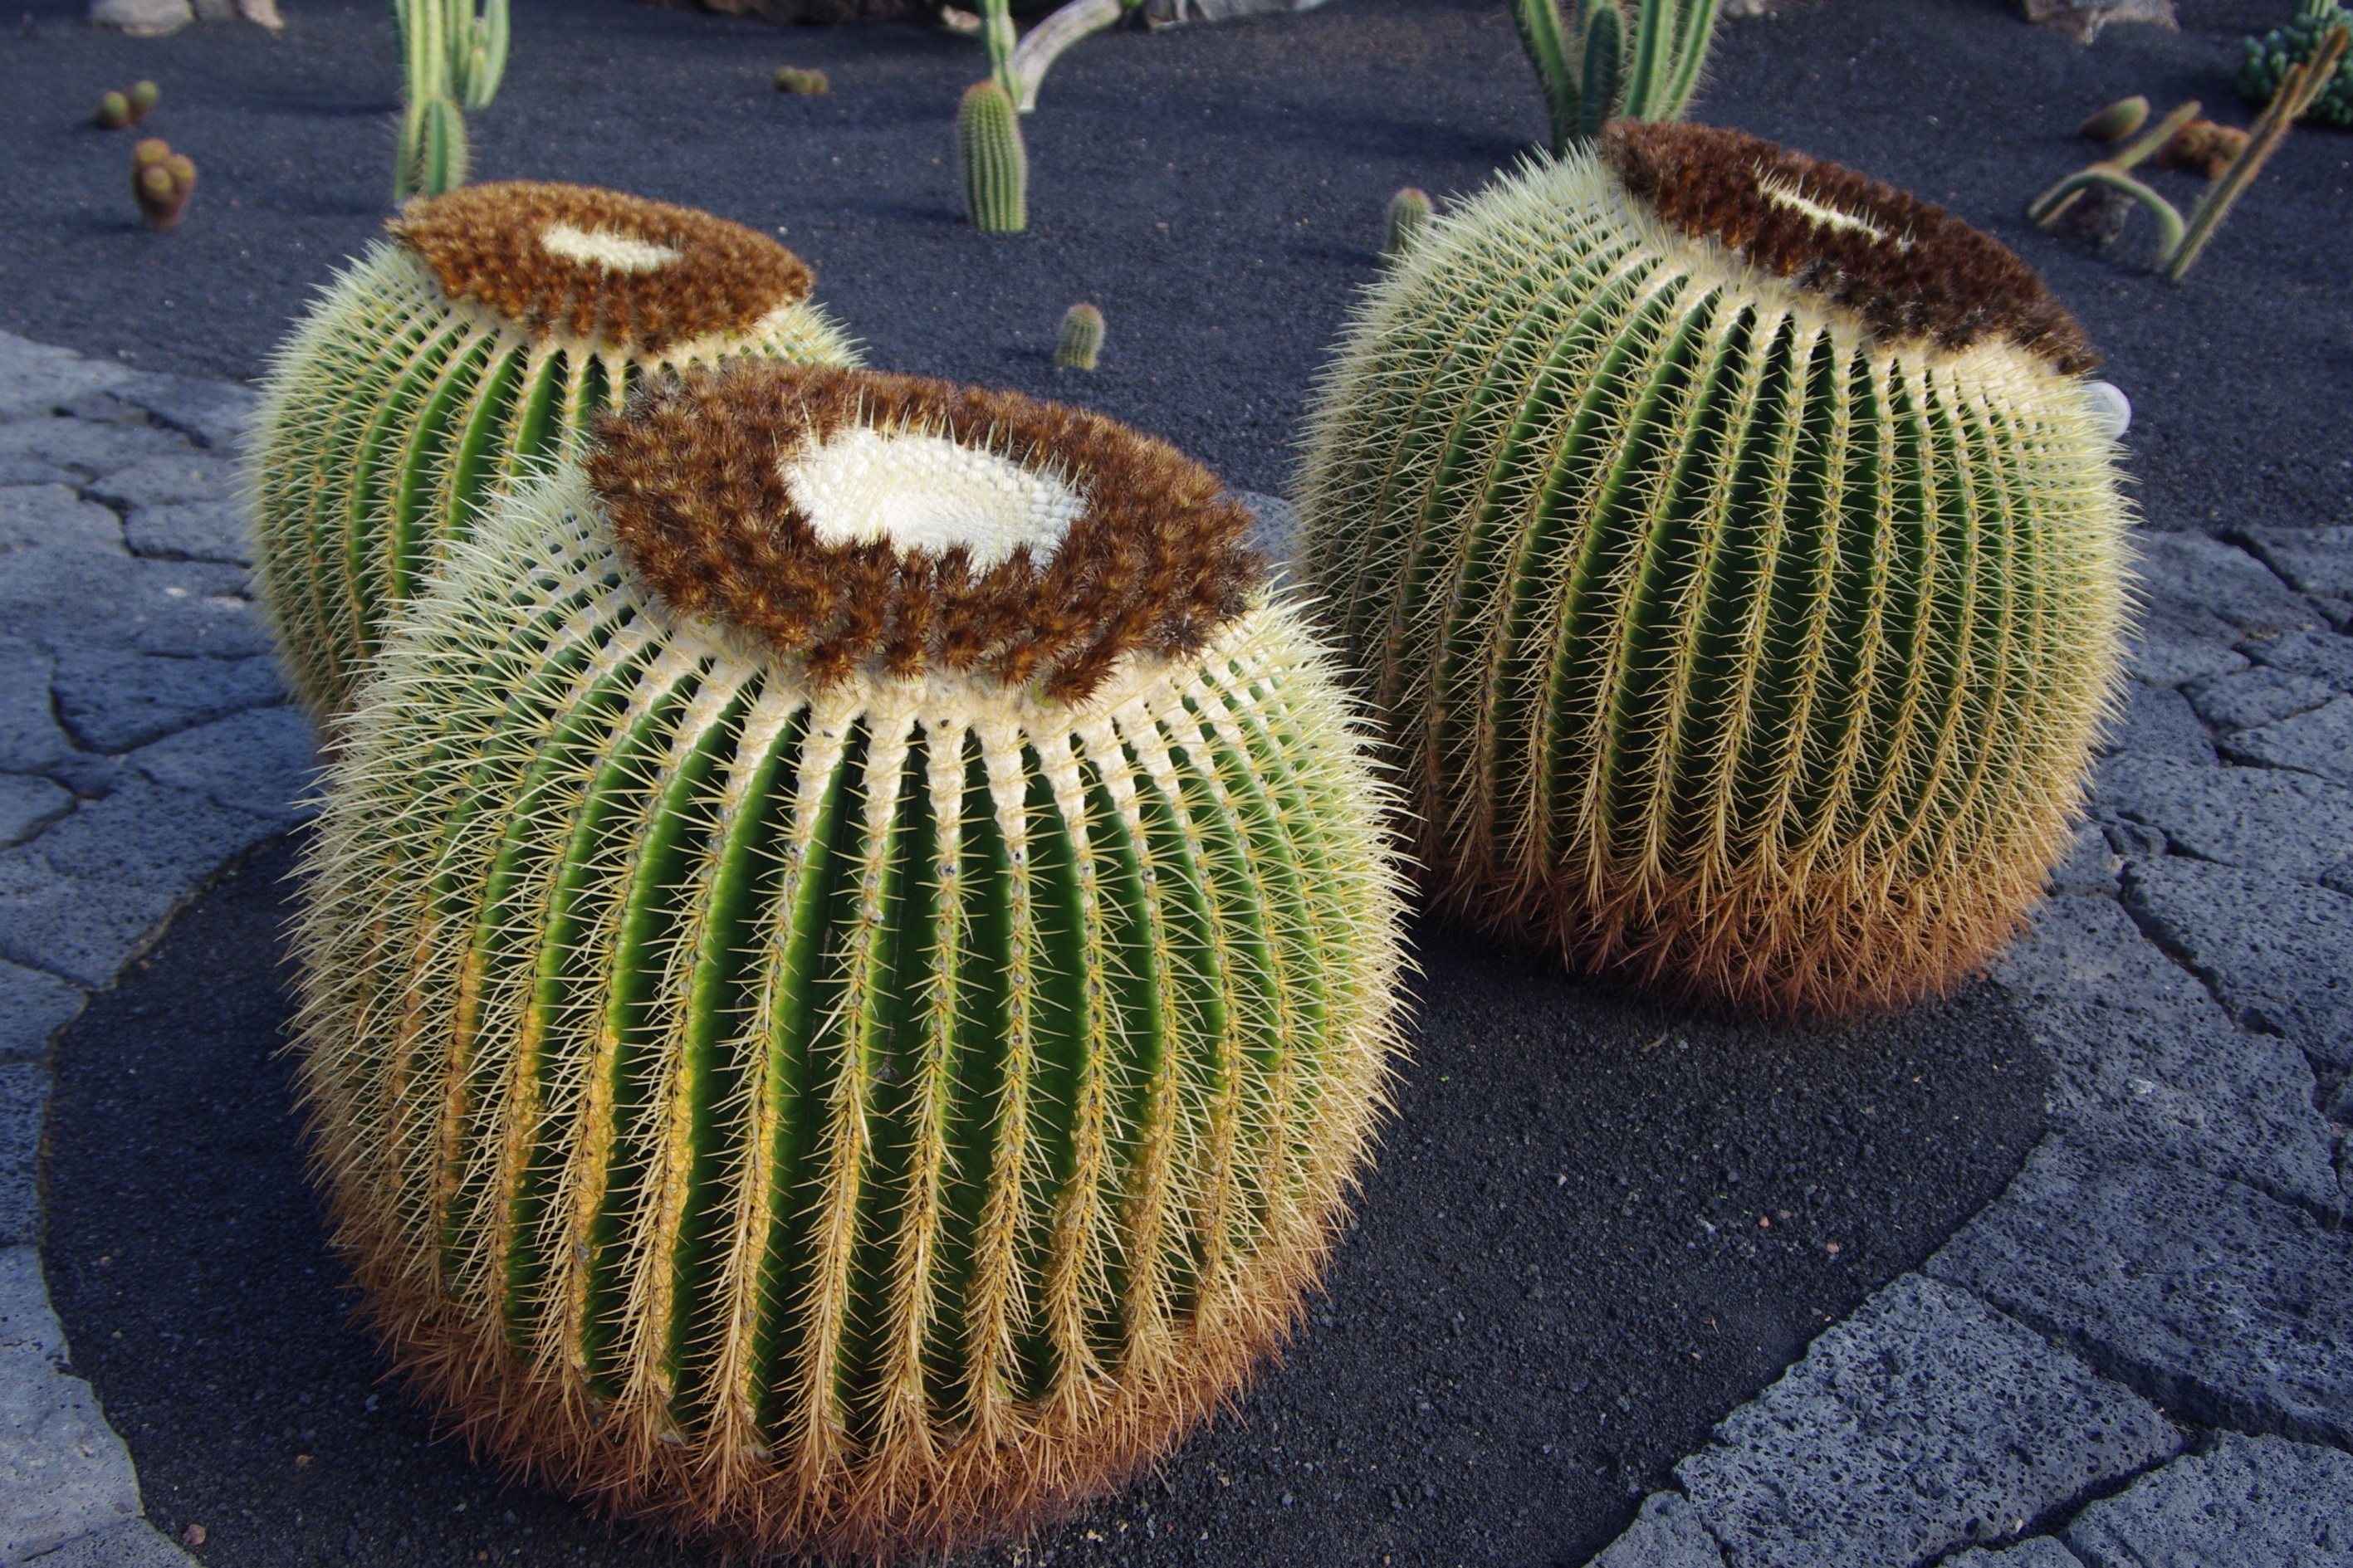
cactus, plant, flower, botany, close, places of interest, caryophyllales, canary islands, lanzarote, flowering plant, cactus garden, land plant, hedgehog cactus